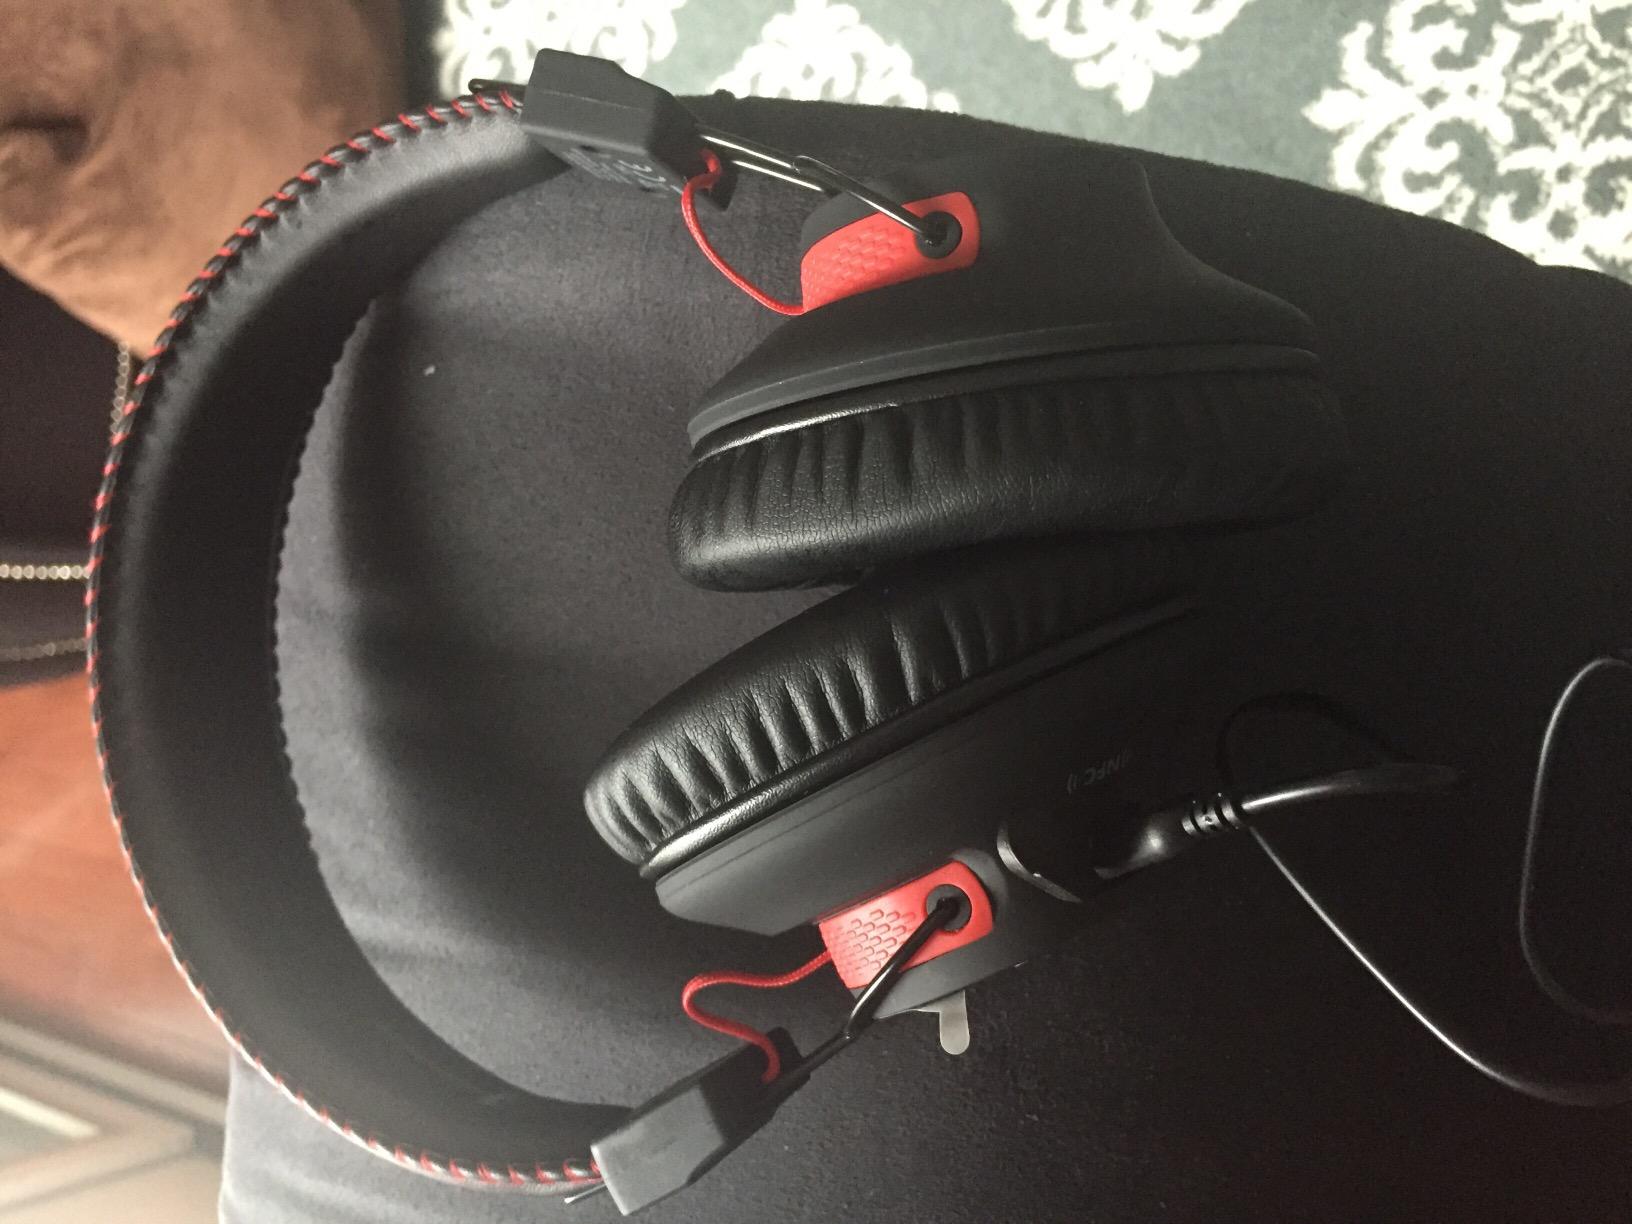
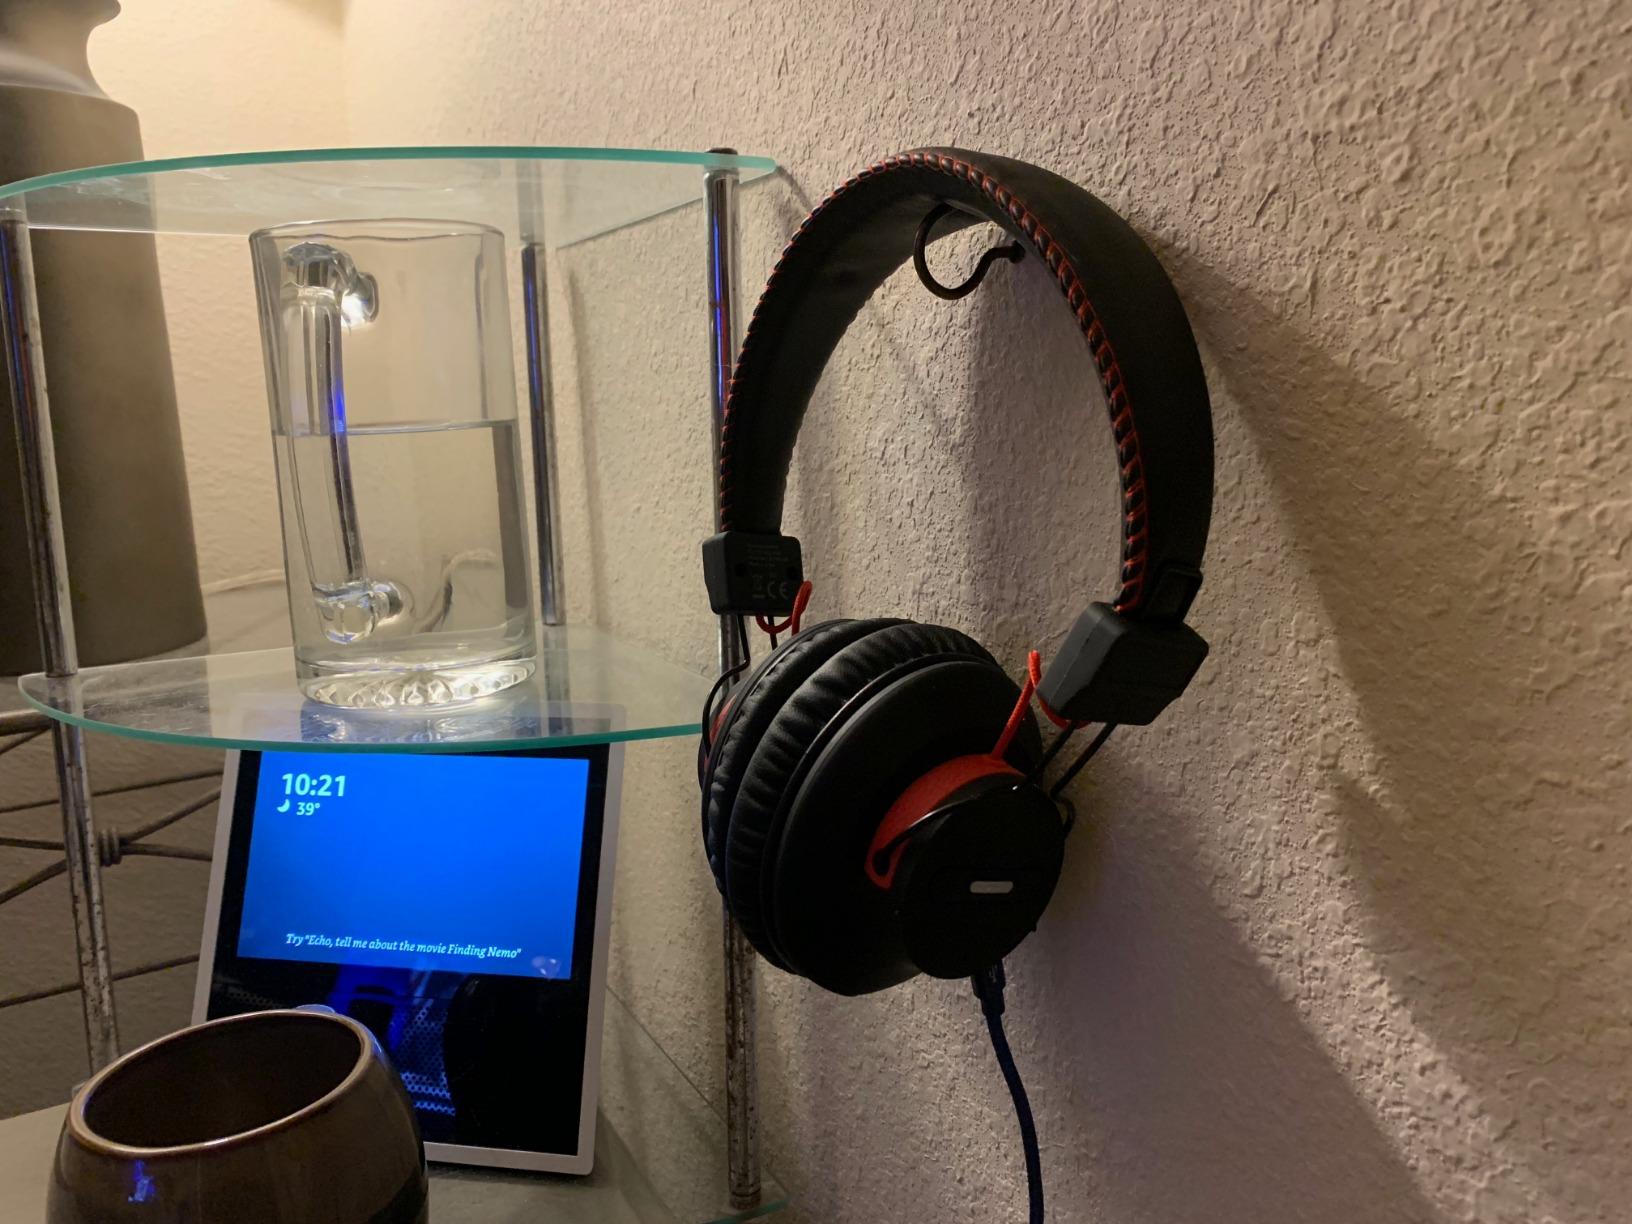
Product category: headphones
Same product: yes